24: Conspiracy

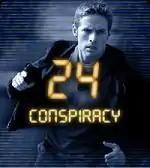

24: Conspiracy is a low-budget, mobile-only spin-off of the television drama program "24". It was released on January 30, 2005, after the premiere of the fourth season and was released in three-day intervals. It is the first mobisode FOX released.